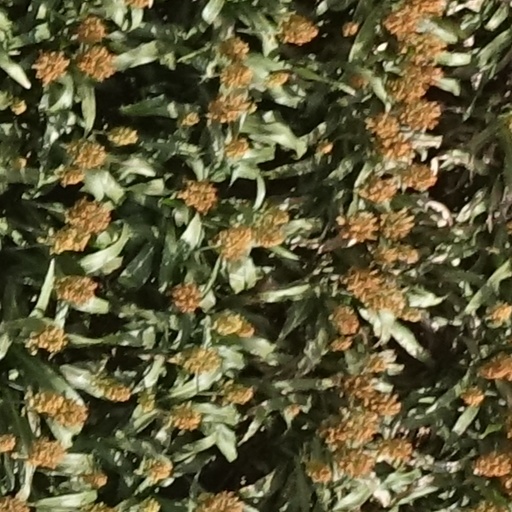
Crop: sorghum